World's Columbian Exposition

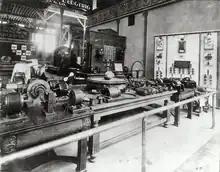
Westinghouses' World's Fair presentation explaining Tesla's AC induction motors and high frequency experiments

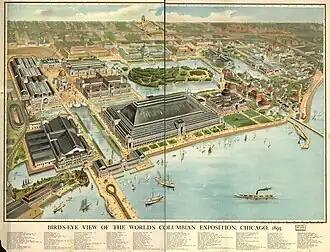
Bird's Eye View, 1893

There were fourteen main "great buildings" centered around a giant reflective pool called the Grand Basin. Buildings included: